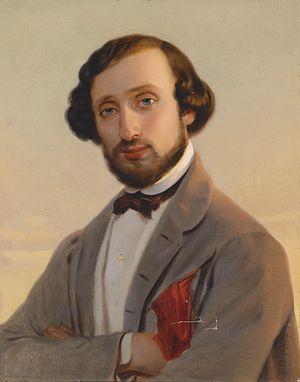
Ludwig August Ritter von Frankl-Hochwart est un médecin, journaliste et poète autrichien.